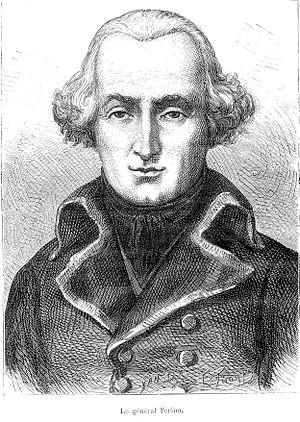
Pierre Marie Barthélémy Ferino, 1747-1816, Général français